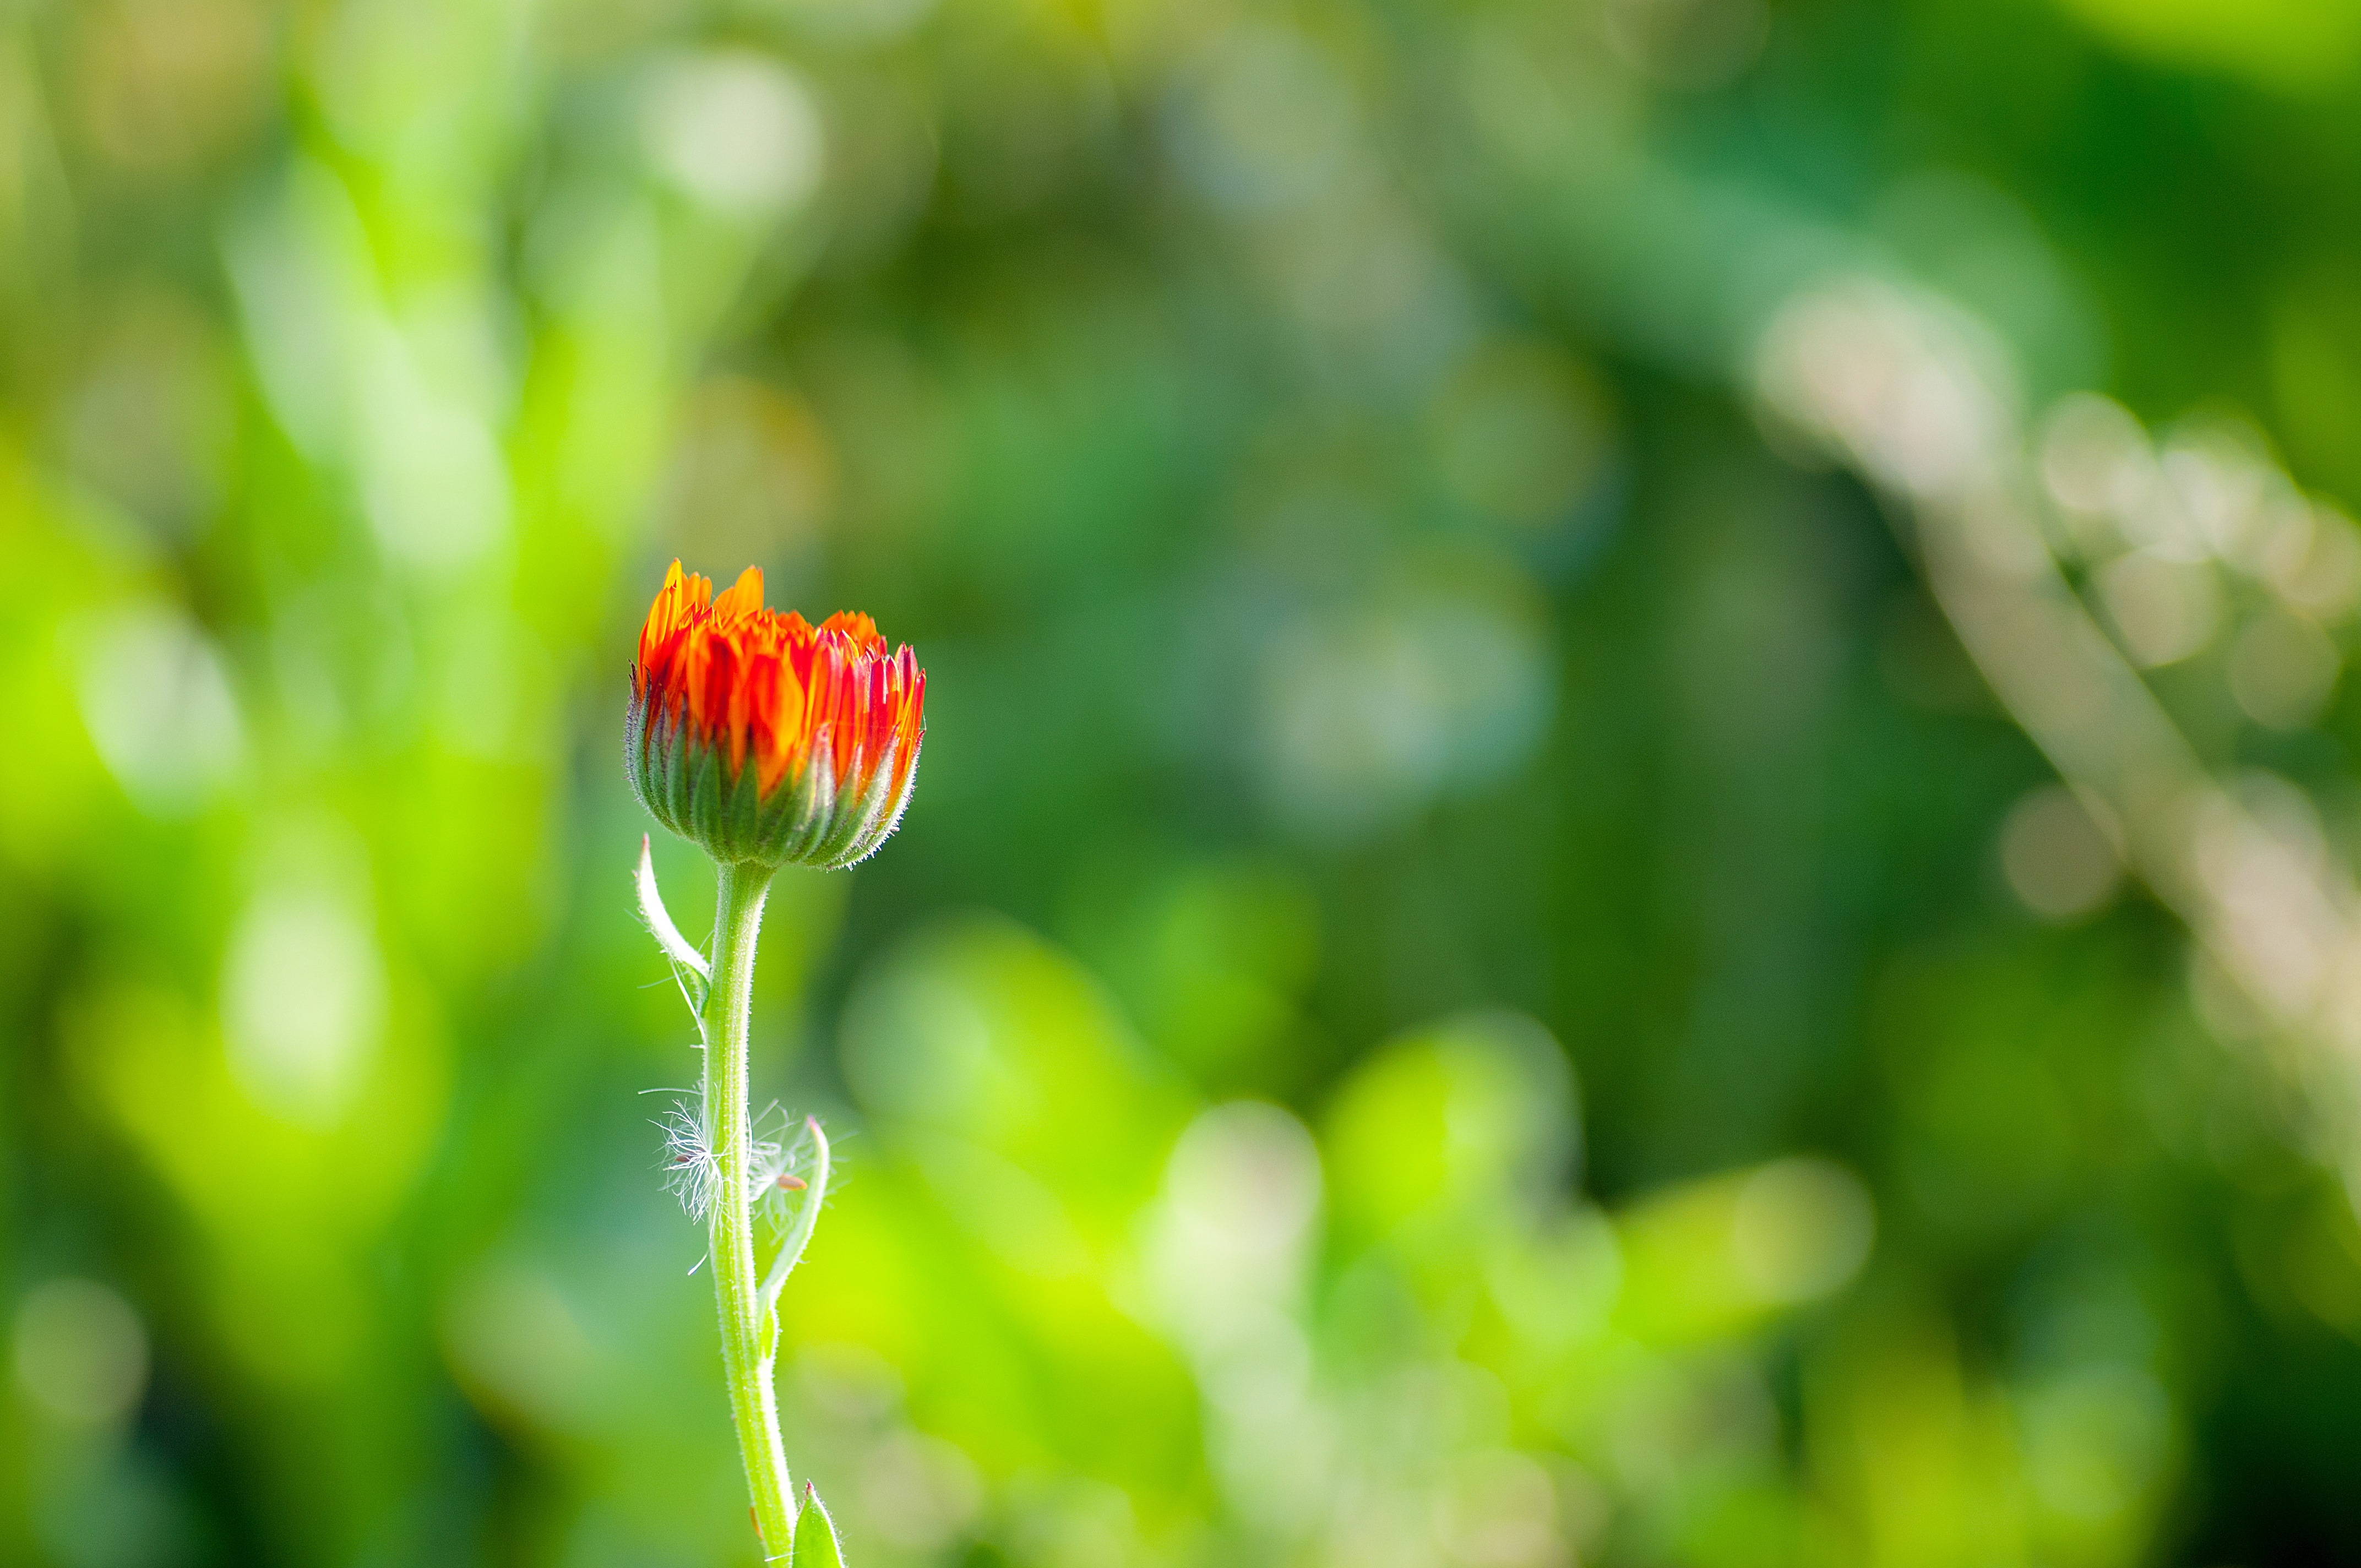
nature, grass, branch, blossom, plant, field, photography, meadow, sunlight, leaf, flower, petal, bloom, summer, spring, green, red, botany, yellow, garden, close, flora, wildflower, close up, sun hat, bud, macro photography, flowering plant, summer flower, tanning ara, plant stem, land plant